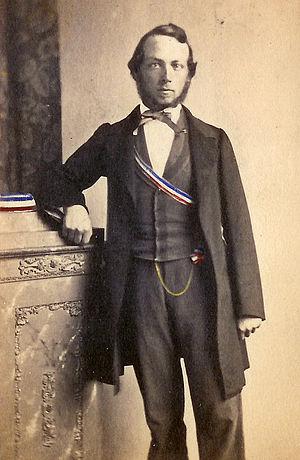
Carl Graebe, né le 24 février 1841 à Francfort-sur-le-Main et décédé le 19 janvier 1927 à Francfort-sur-le-Main, est un chimiste allemand. Il est connu pour avoir travaillé avec Carl Liebermann à la synthèse de l'alizarine.